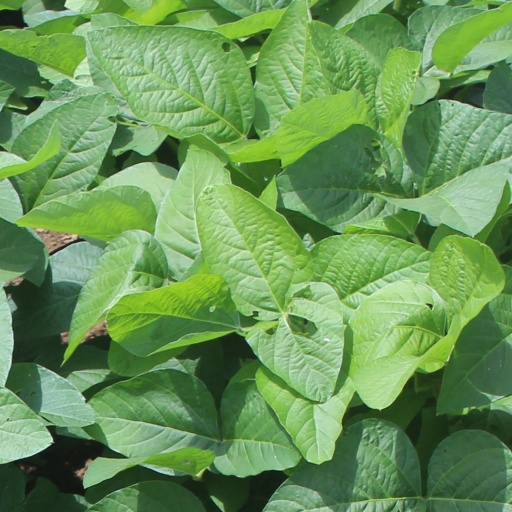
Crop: soybean